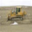
Label: tractor